George Putnam (newsman)

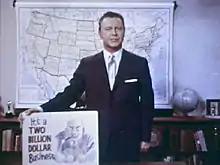
Putnam in "Perversion for Profit" (1963)

George Putnam (July 14, 1914 – September 12, 2008) was an American television news reporter and talk show host based in Los Angeles. He was known for his catchy phrase "and that’s the up-to-the-minute news, up to the minute, that’s all the news" at the end of his broadcast. He concluded the 5:00 PM news with a teaser, inviting viewers back to get the full story at the station's late evening news program, smiling his signature close, "back at 10, see you then!"